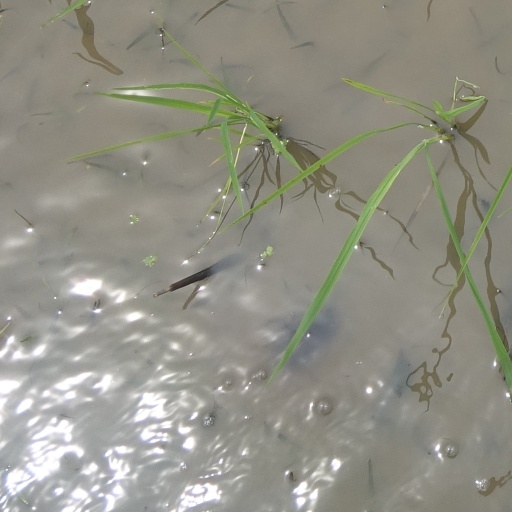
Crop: rice